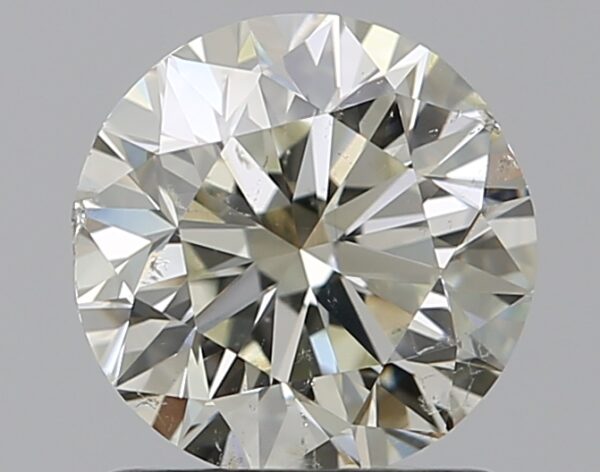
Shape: round
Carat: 1.2
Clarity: SI1
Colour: M
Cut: VG
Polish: EX
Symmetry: VG
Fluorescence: F
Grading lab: GIA
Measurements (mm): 6.57 x 6.64 x 4.27